National symbols of Ireland, the Republic of Ireland and Northern Ireland

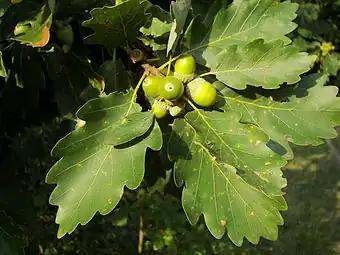
Leaves and acorns of the sessile oak

The national tree of the Republic is the sessile oak ("Quercus petraea"), declared as such in 1990 by Taoiseach Charlie Haughey.